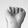
ASL letter: A